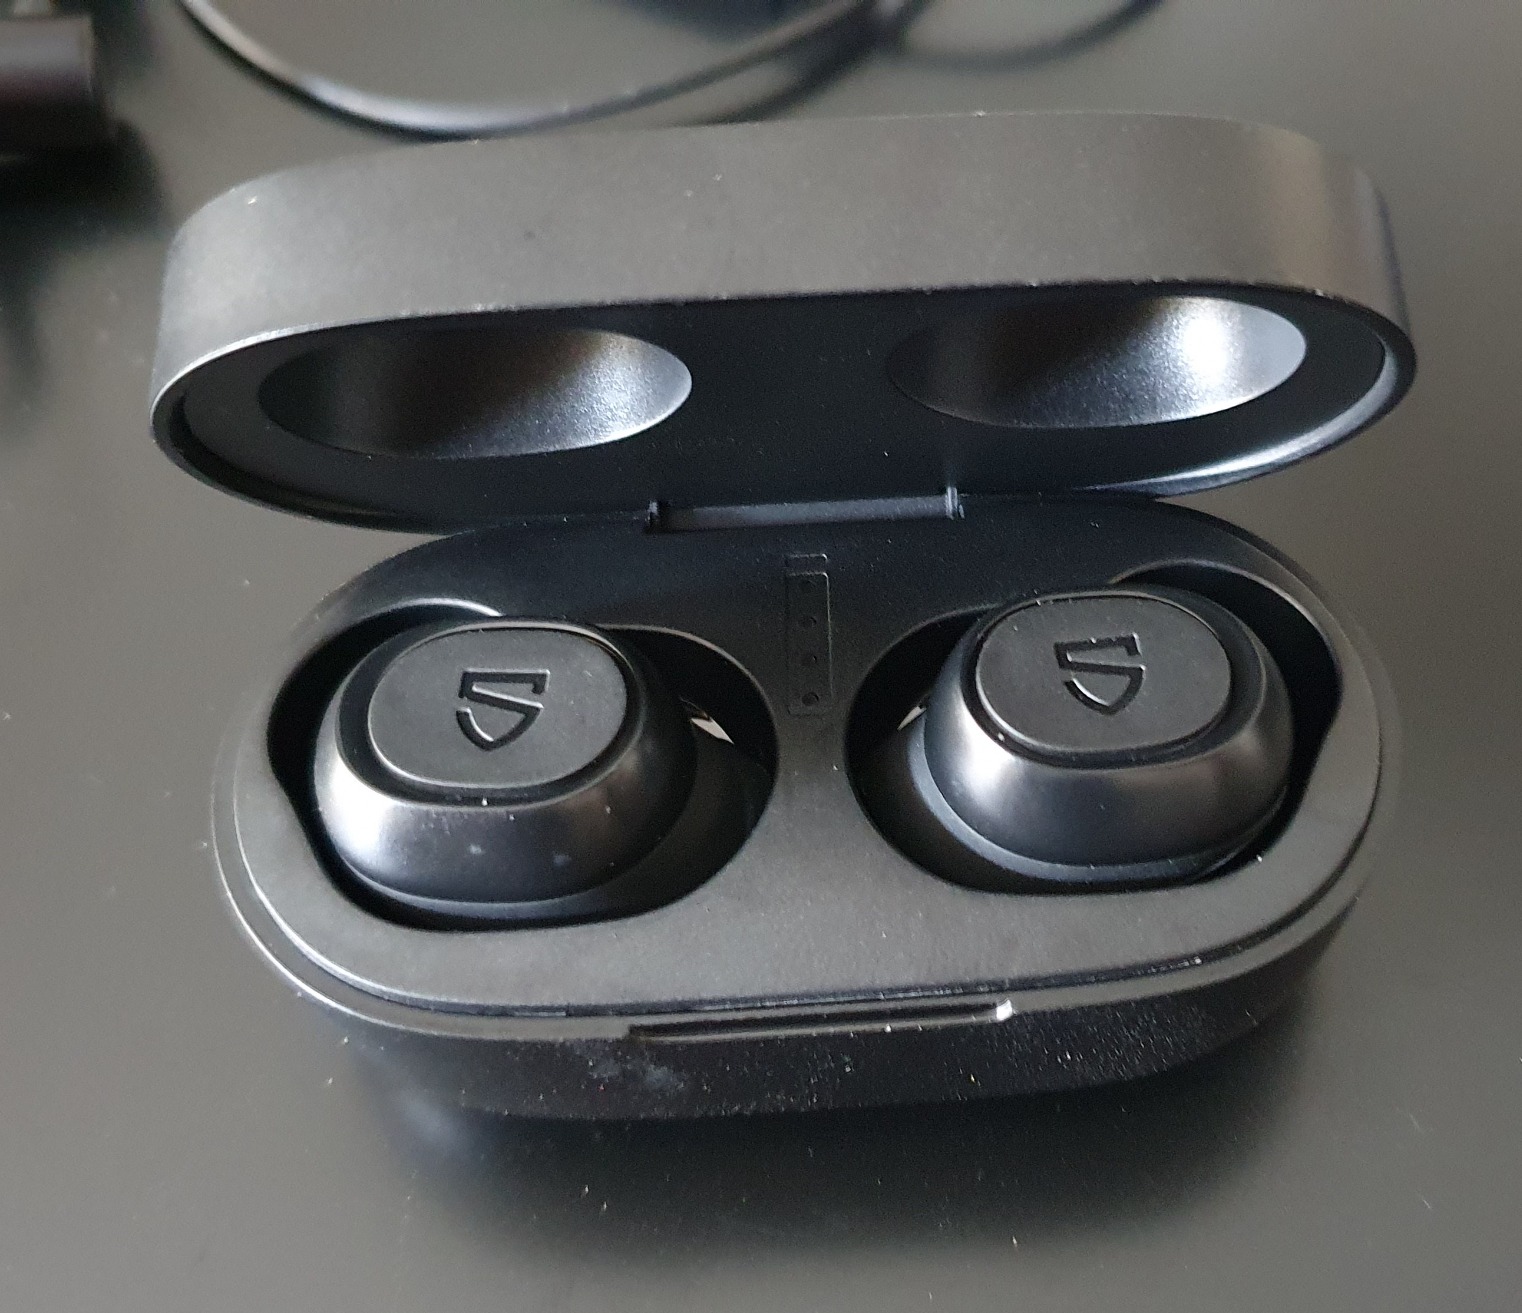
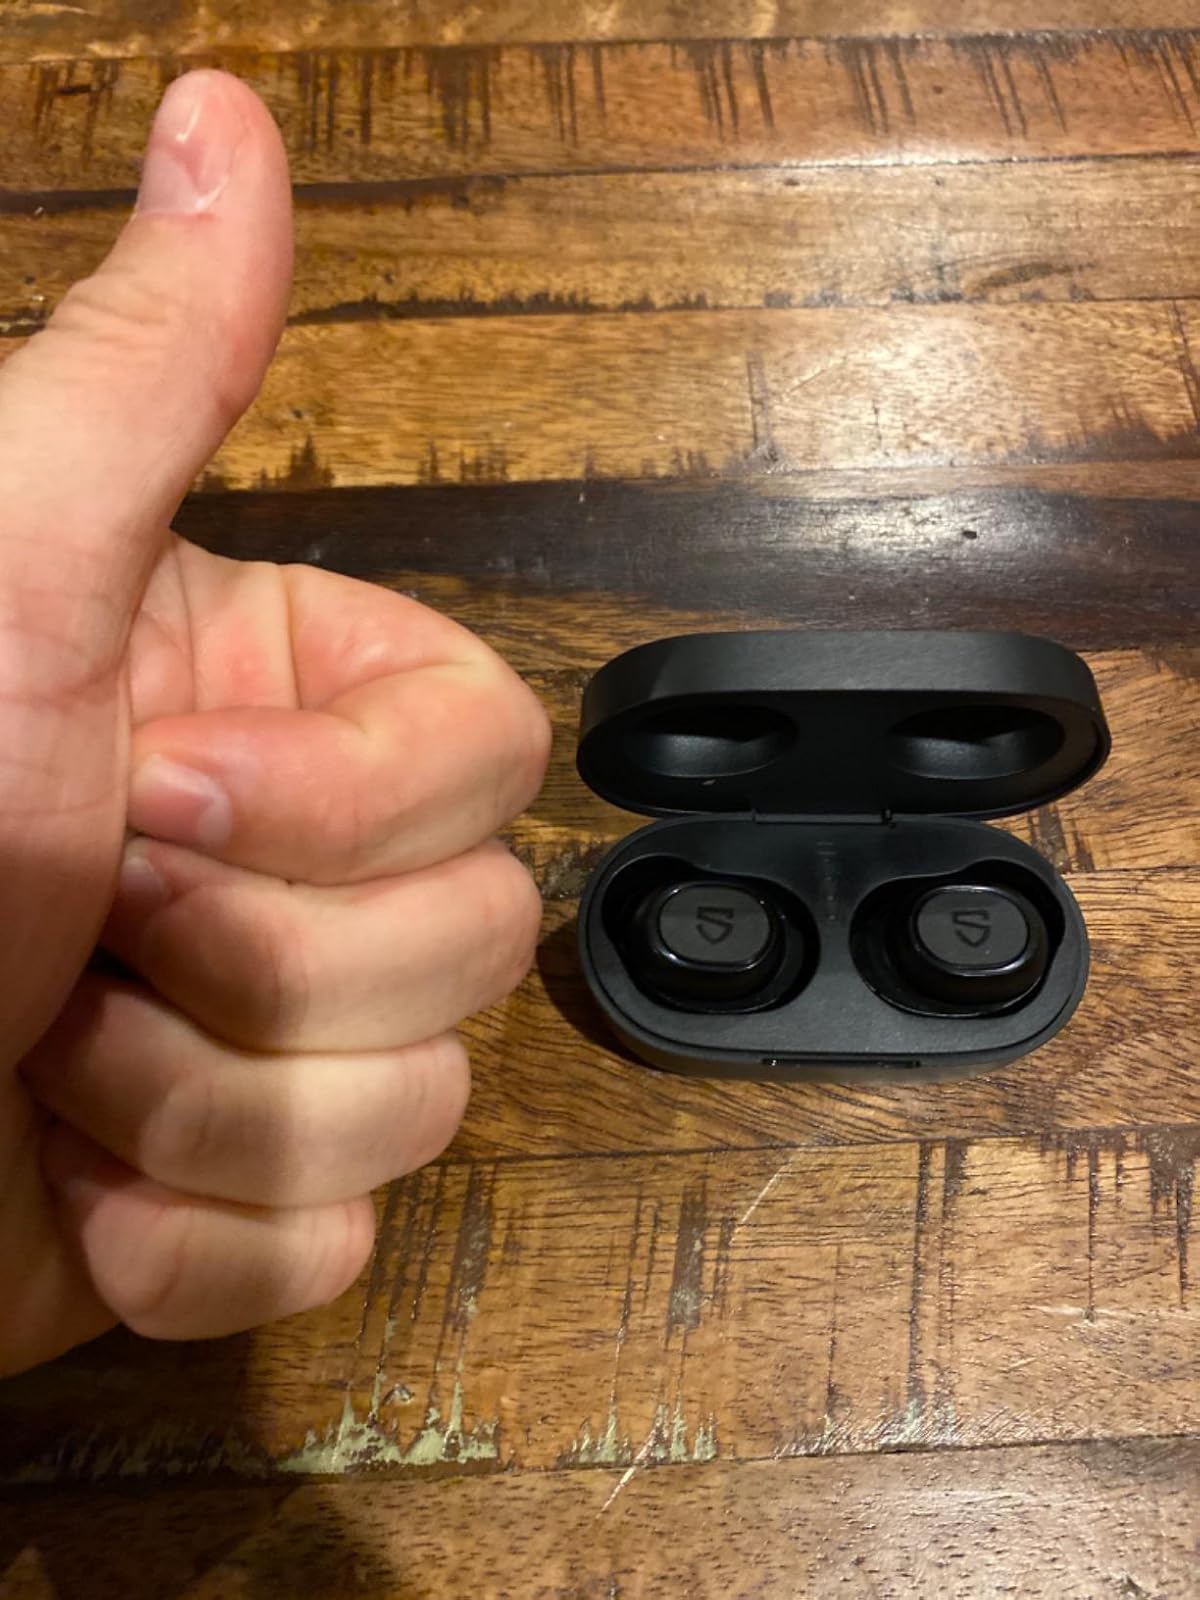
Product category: earbuds
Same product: yes